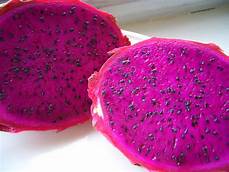
Label: Dragonfruit